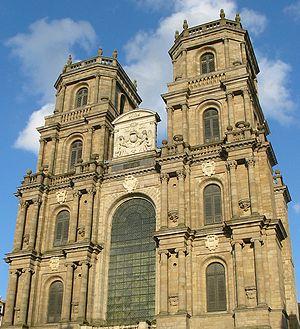
Rennes Nouormand: Rennes
Le quartier Centre est le centre historique et géographique de Rennes. Ce quartier rennais est considéré comme un carrefour de mobilité urbaine et périurbaine. Il y vit un grand nombre d'étudiants. Sa population en 2010 est établi par l'Audiar à 21 762 habitants ce qui fait de ce quartier le second plus peuplé de la ville de Rennes.
René Dersoir, né à Saint-Denis-d'Anjou le 11 décembre 1940 et ordonné le 6 février 1967, est un prêtre du diocèse de Rennes. Aumônier national de la Fédération sportive et culturelle de France de 1987 à 1991, il assure ensuite diverses responsabilités importantes dans son diocèse d'origine.
Les listes suivantes recensent les cathédrales catholiques de France.
Rennes /ʁɛn/ est une commune de l'Ouest de la France, chef-lieu du département d’Ille-et-Vilaine et de la région Bretagne. La ville se situe en Haute-Bretagne — partie orientale de la Bretagne — à la confluence de l’Ille et de la Vilaine. Ses habitants sont appelés les Rennais et les Rennaises.